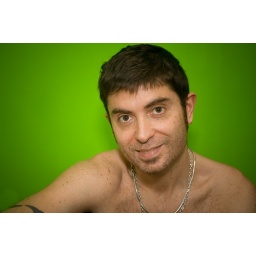
scemo in green screen